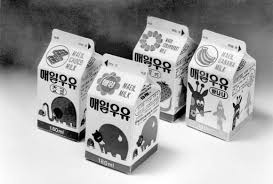
Label: paper